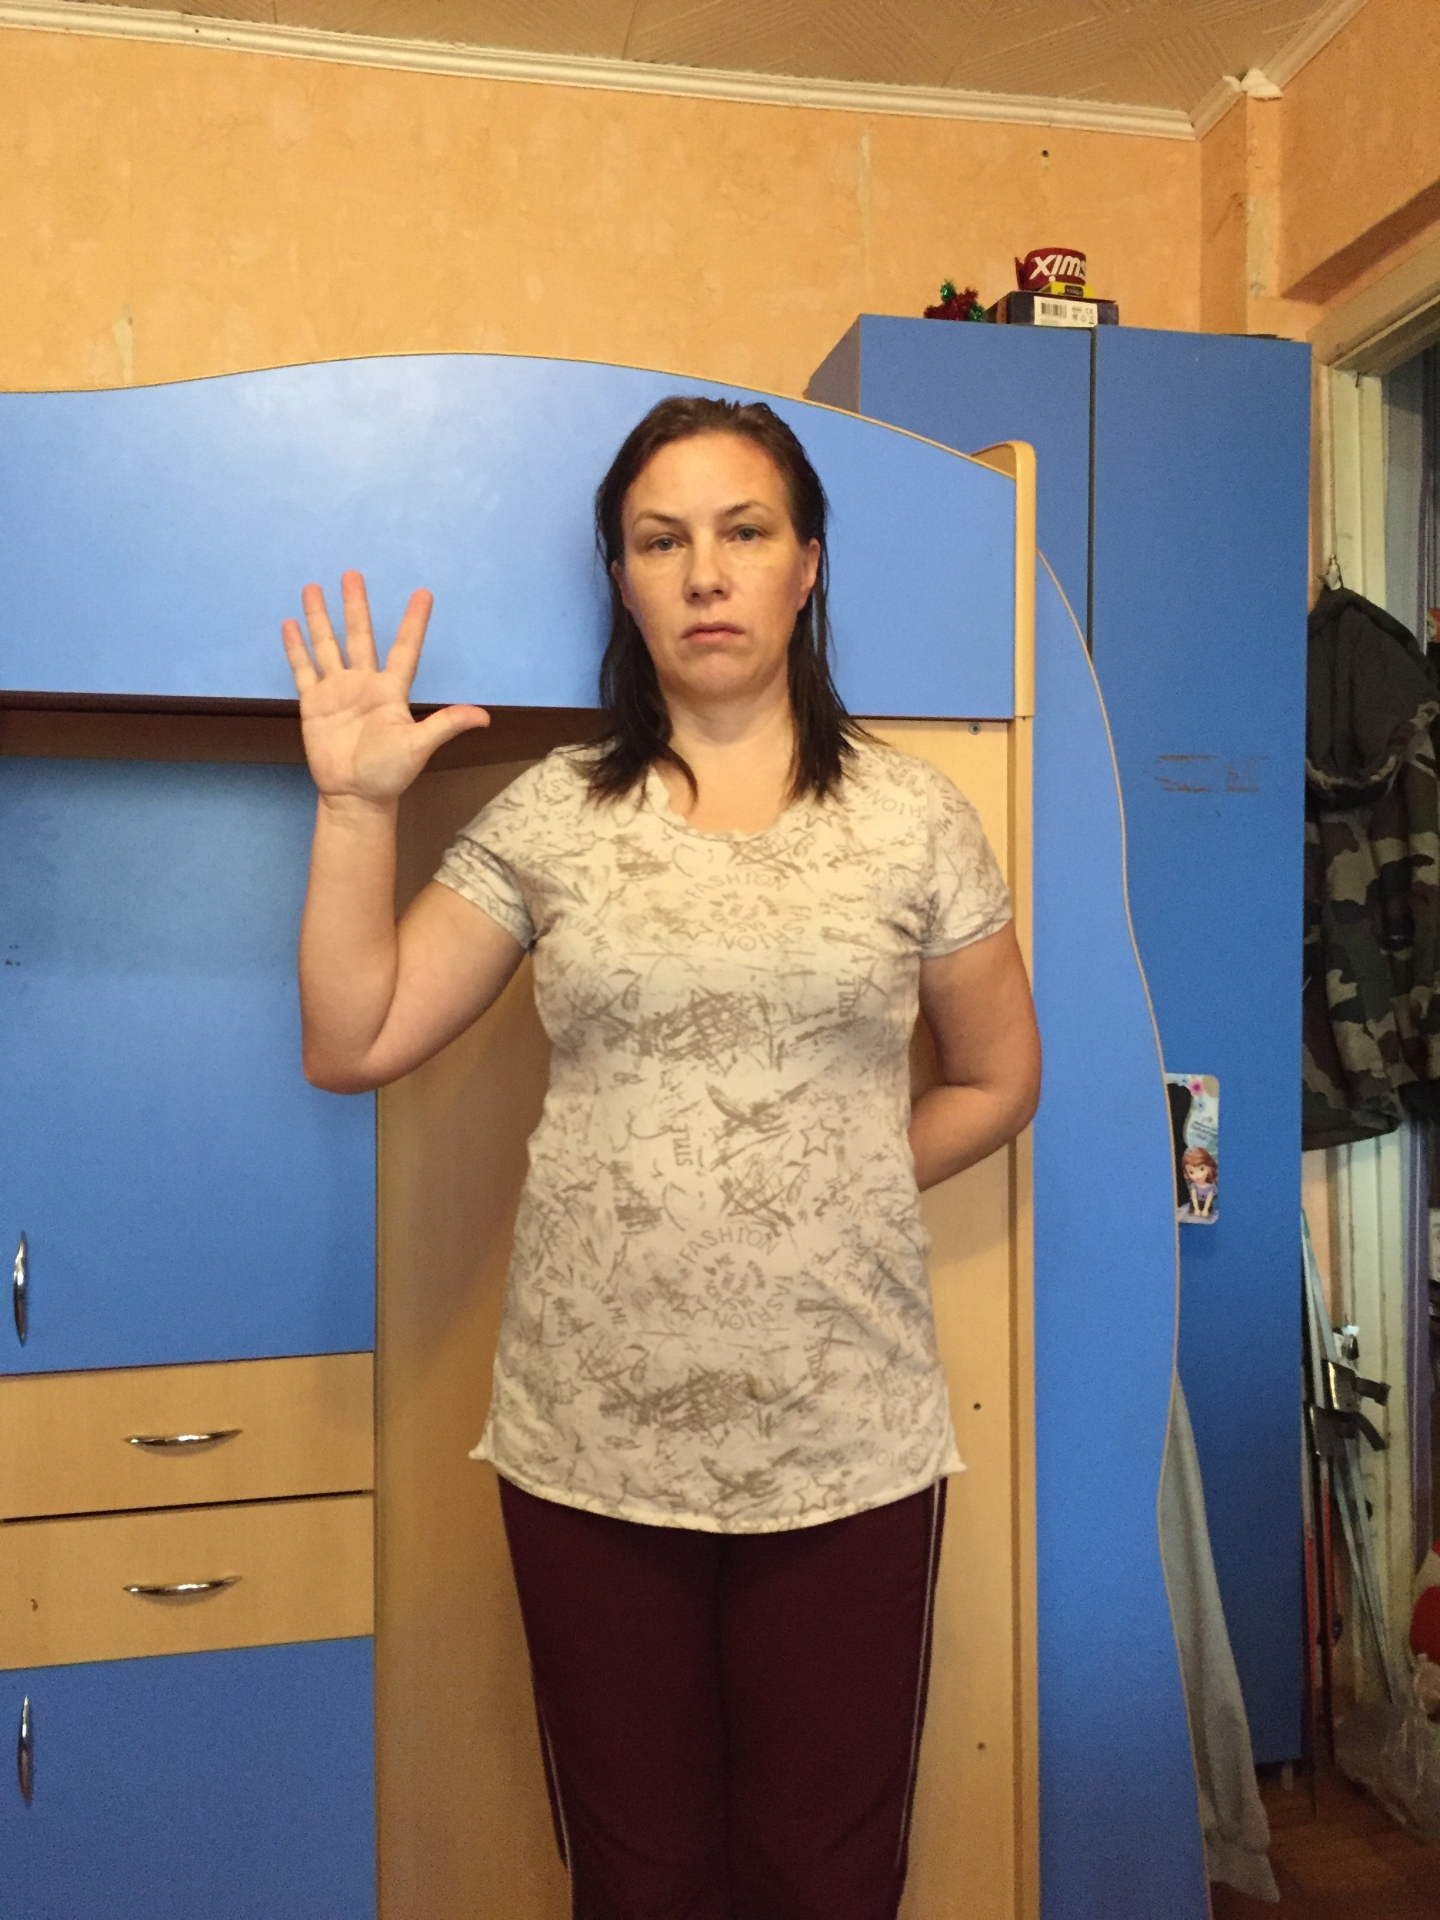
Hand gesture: palm